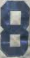
Number: 8